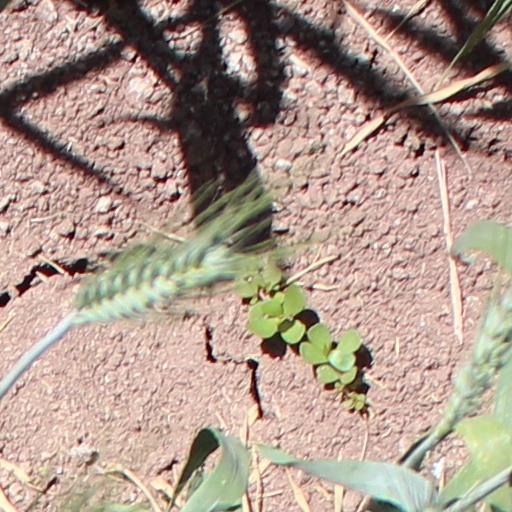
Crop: wheat